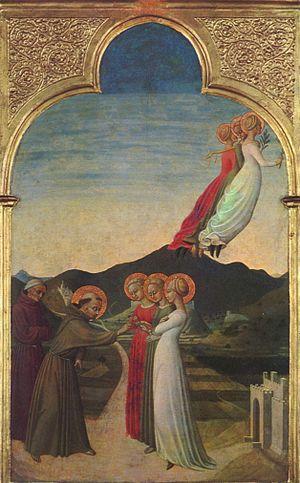
Un mariage mystique est une élévation mystique d'une sainte, qui atteint une forme d'union avec le Christ assimilable à un mariage, ou d'un saint avec des entités allégoriques.
La collection de peinture du musée Condé à Chantilly, comprend 800 peintures datant du XVᵉ siècle au XIXᵉ siècle. Les tableaux sont répartis dans presque toutes les salles selon le goût et les volontés du duc d'Aumale. Ils sont présentés les uns contre les autres et superposés, comme le voulait la mode dans les musées au XIXᵉ siècle. Cette liste présente les principaux tableaux par écoles et par peintres, ordonnés par ordre chronologique.
Une vertu théologale est, selon la théologie chrétienne, une vertu qui doit guider les hommes dans leur rapport au monde et à Dieu. Elles sont au nombre de trois : la foi, l'espérance et la charité. Leur source, dans le Nouveau Testament, se trouve dans la Première épître aux Corinthiens de Paul. Avec les quatre vertus cardinales, elles forment les vertus catholiques. Cependant, contrairement aux vertus cardinales, les vertus théologales sont données par Dieu, puisque l'homme, avec ses seules forces, n'arrive pas à les exercer.